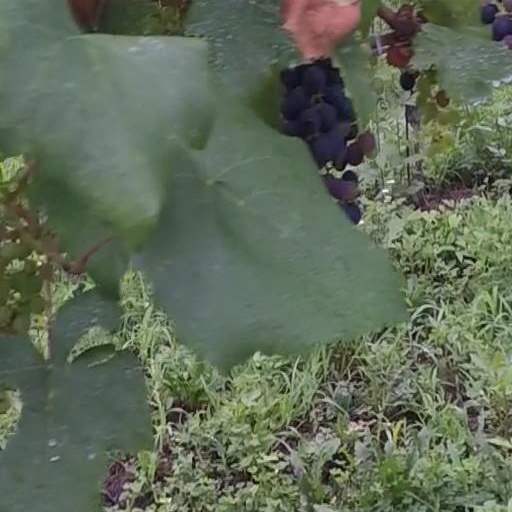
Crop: grape